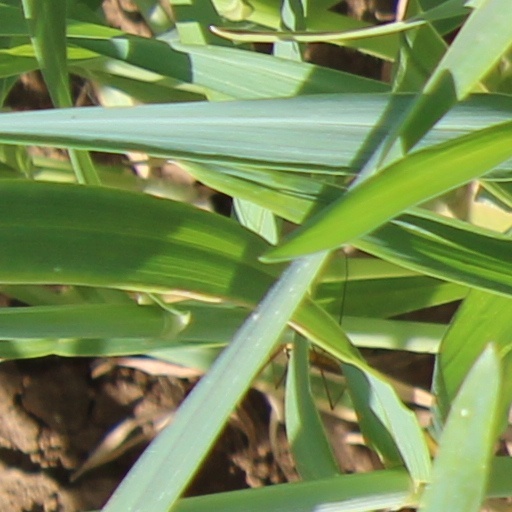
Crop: wheat